Weilbach, Germany

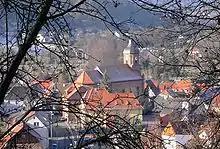
Weilbach church and old school

The municipality is divided into the centres of Weilbach, Weckbach, Gönz, Reuenthal, Ohrenbach, Wiesenthal and Sansenhof.